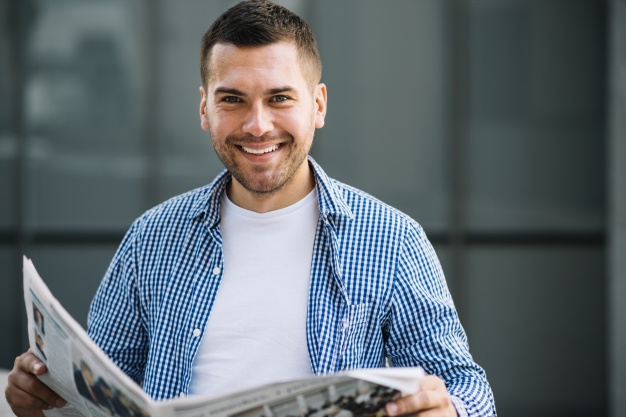
Gender: men